Badsell

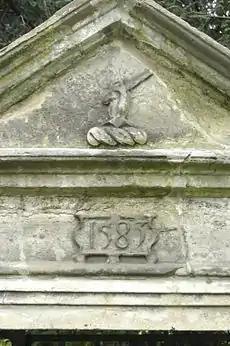
Tudor doorway commemorating Thomas Fane and Mary Nevile erected in late 16th c. at Badsell, but moved to Fulbeck in Lincolnshire in the 20th.c.

Badsell in the parish of Tudeley in Kent, is an historic estate, near today's village of Paddock Wood.